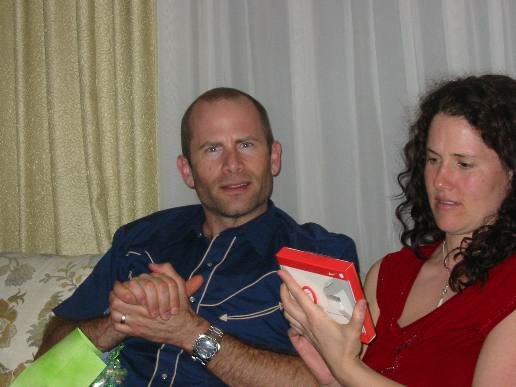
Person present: Yes